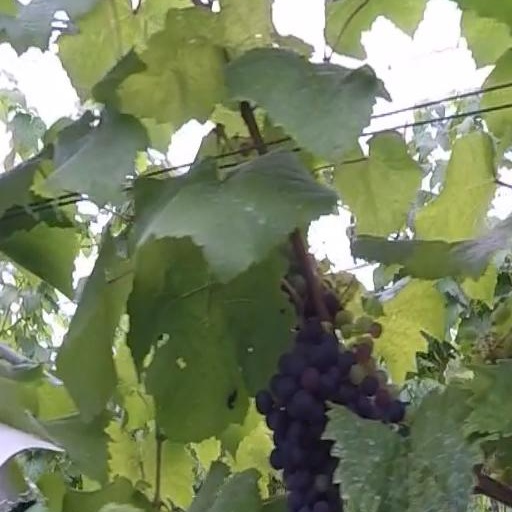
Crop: grape